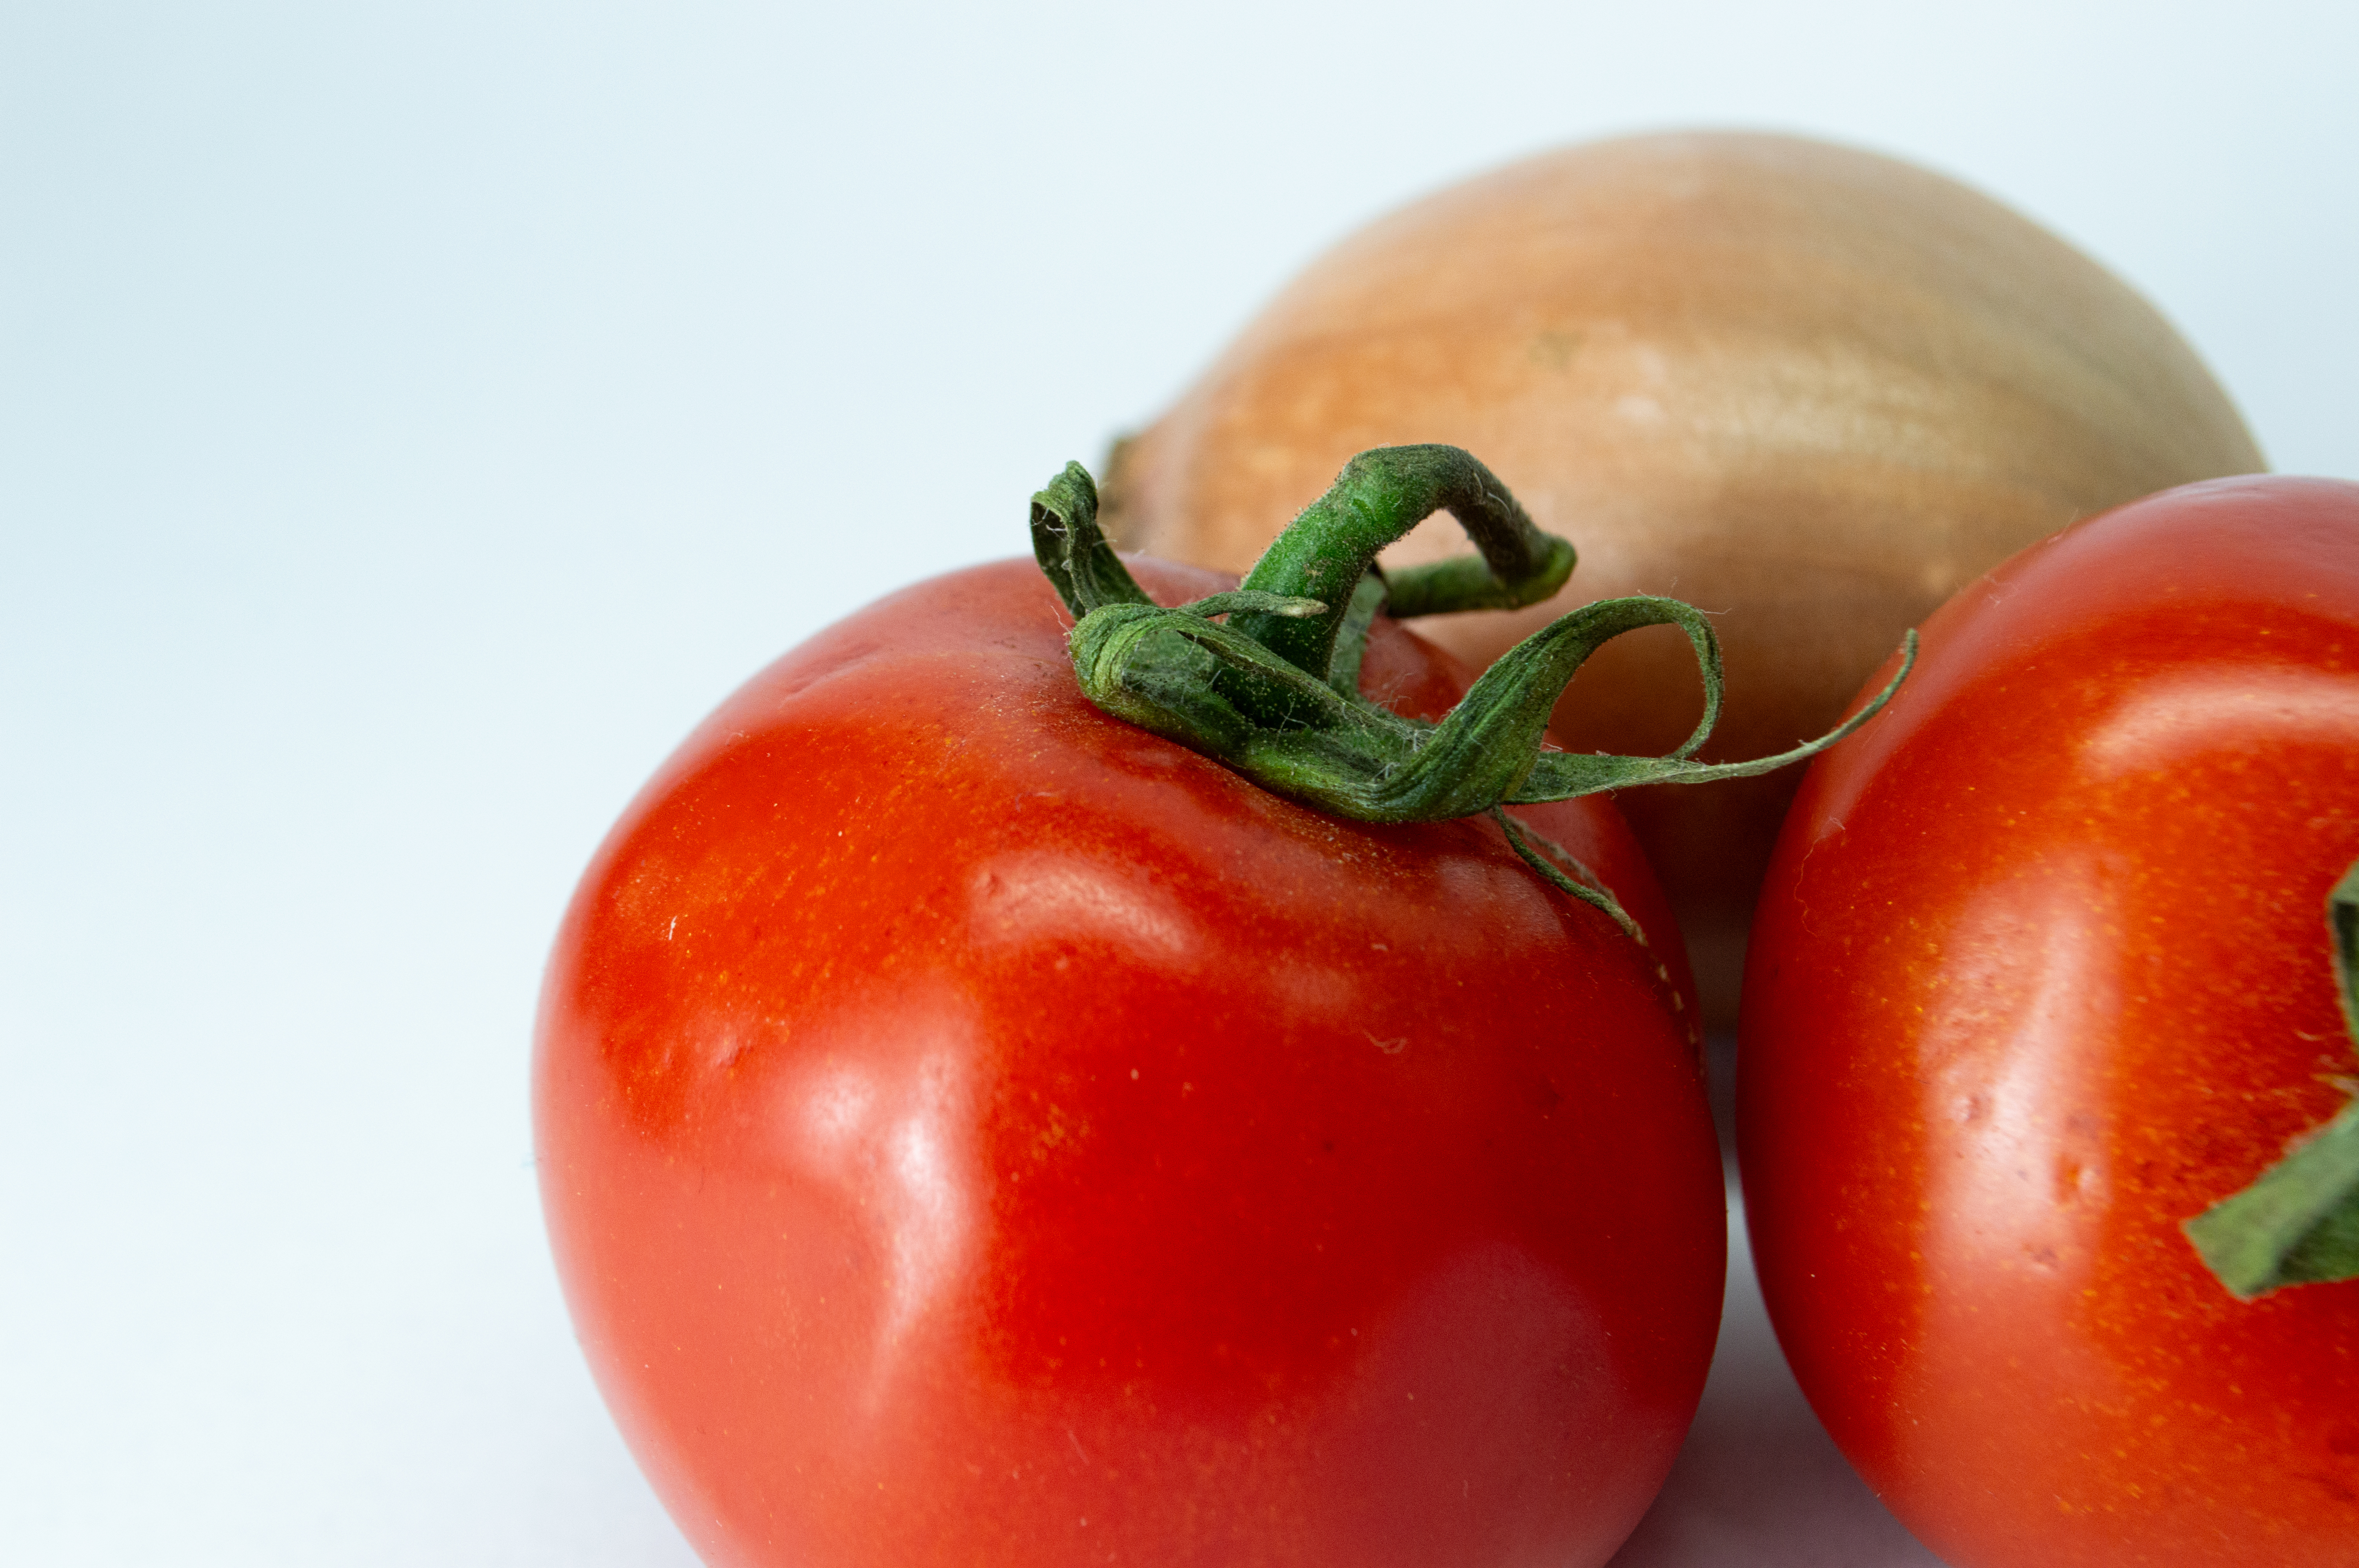
tomatoes, red, salad, vegetable, antioxidant, background, bright, brightly, clean, food, eating, dieting, colours, freshness, fruit, full, isolated, alimentary, nourishment, juicy, organic, path, perfection, produce, simplicity, slice, snack, taste, vitamin, vitality, tasty, white, fresh, healthy, ripe, vegetarian, wood, diet, closeup, ingredient, green, natural foods, tomato, bush tomato, plum tomato, cherry tomato, close up, Food group, nightshade, staple food, macro photography, still life photography, superfood, Polemoniales, Vegetarian cuisine, seedless fruit